Allianz Arena

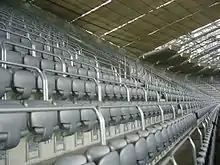
Seating area of the Allianz Arena

Patrons may park their cars in Europe's largest parking structure, comprising four four-storey parking garages with 9,800 parking places. In addition, 1,200 places were built into the first two tiers of the arena, 350 places are available for buses (240 at the north end, and 110 at the south entrance), and 130 more spots are reserved for those with disabilities.